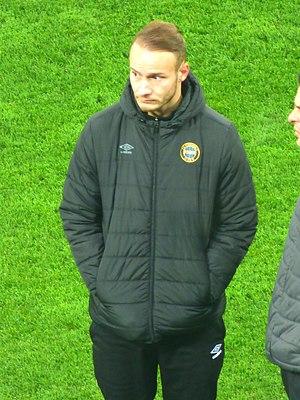
Simon Pontdemé avant le match Lens - Chambly, comptant pour la dix-septième journée du championnat de France de football de Ligue 2 2019-2020, le 3 décembre 2019.
Simon Pontdemé, né le 4 mai 1988 à Niort, est un footballeur français évoluant actuellement au poste de gardien de but au FC Chambly Oise.